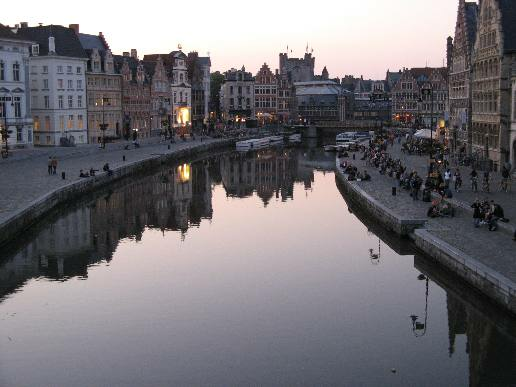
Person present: No